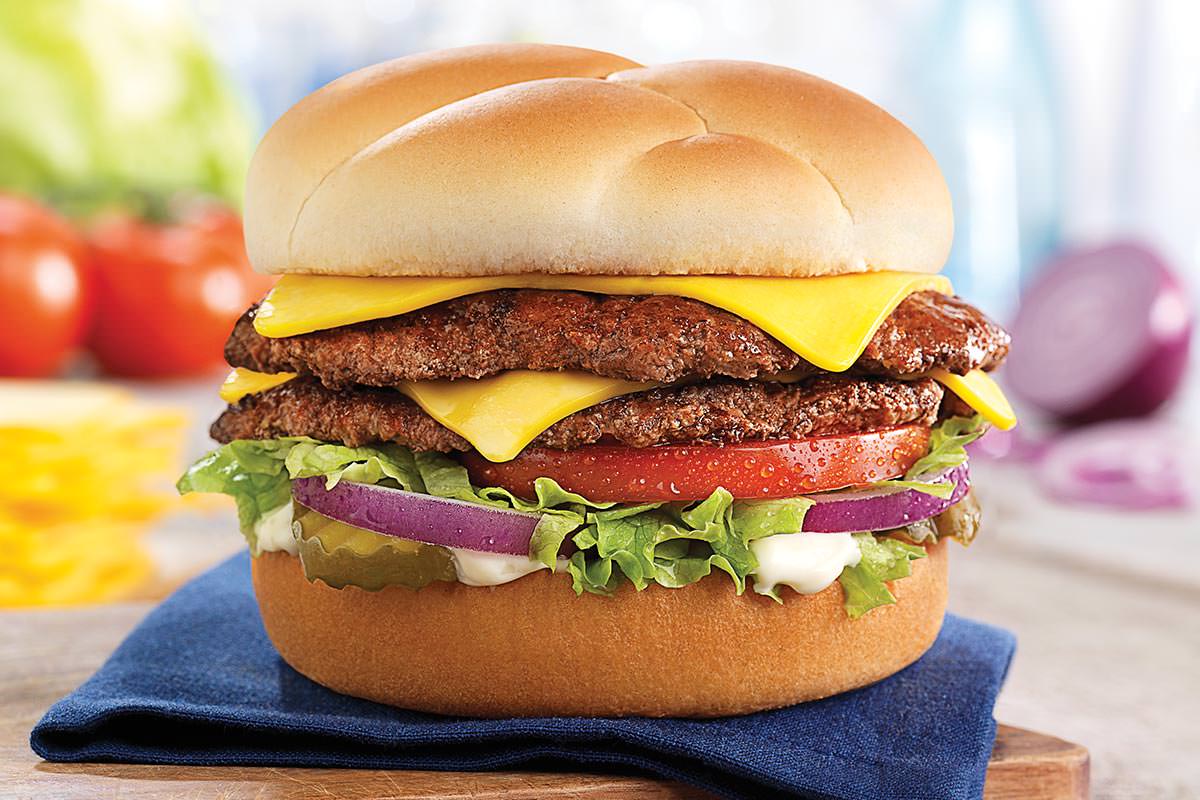
Dish: burger